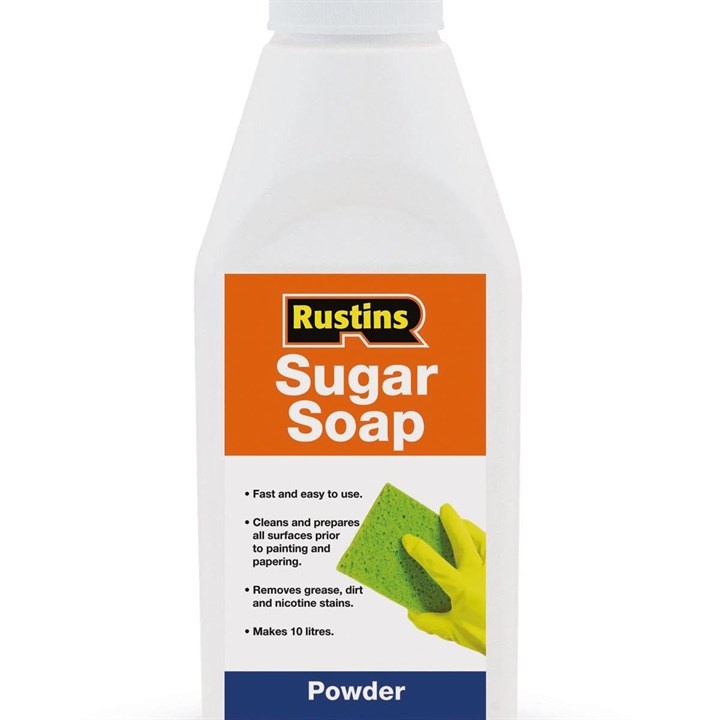
Rustins Sugar Soap 500Ml (Sugs500)
Prepares surfaces for painting or papering.
Brand: tk
Category: Hardware > Building Consumables > Chemicals > Chimney Cleaners